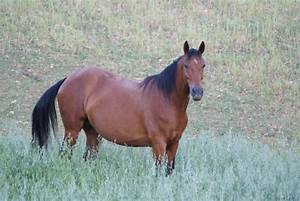
Label: cavallo